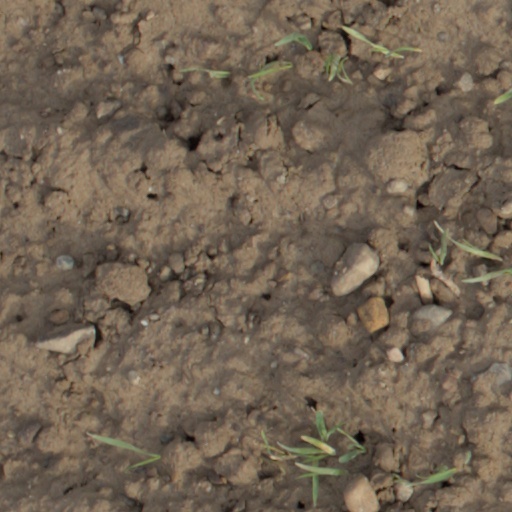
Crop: wheat